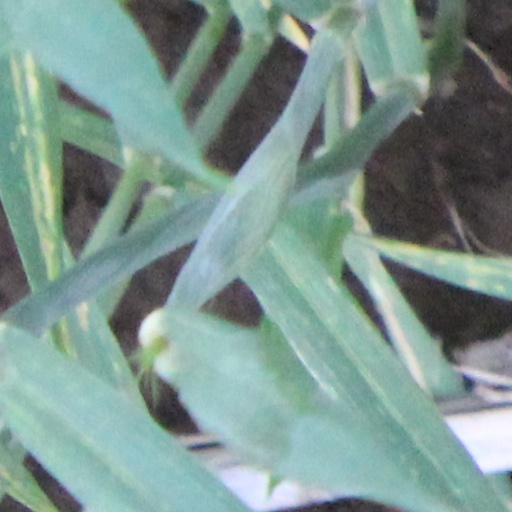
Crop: wheat